Pomfret School

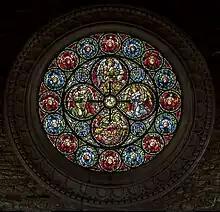
The 13th century rose window from St. Julien Cathedral, France, Clark Memorial Chapel

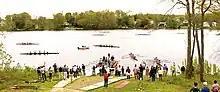
Pomfret Crew Regatta 2011

Dedicated on St. George's Day, 1908, and consecrated on May 16, 1909, the chapel was designed by Ernest Flagg and houses three extraordinary stained glass windows from 13th century France.